Mark Trollope

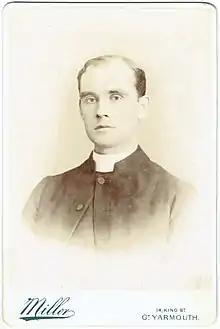
The Revd Mark Napier Trollope, 1890

Born on 28 March 1862 and educated at Lancing College and New College, Oxford, he was ordained in 1888. After a curacy at Great Yarmouth from 1887 to 1890, he spent a decade with the missionary team in Korea. After returning to England he was successively Vicar of St Saviour's, Poplar, and St Alban the Martyr, Birmingham. After some debate he was appointed to the post of Bishop in Korea, to which many others felt he was suited. He was consecrated bishop on St James's Day (25 July), by Randall Davidson, Archbishop of Canterbury, at St Paul's Cathedral.